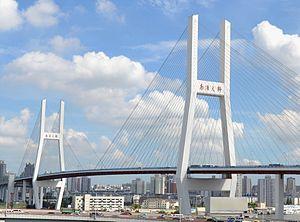
Le pont de Nanpu à Shanghai
Cette liste des ponts à haubans remarquables recense les ponts à haubans présentant des portées supérieures à 300 m, classés par ordre décroissant de longueur. Cet indicateur de classement est le plus couramment utilisé pour hiérarchiser les ponts à haubans. Si un pont a une longueur de travée supérieure à un autre, ce n'est pas pour autant que sa longueur de rive à rive ou d'ancrage à ancrage est supérieure à celle de celui-ci. Néanmoins la longueur de la travée principale est souvent en corrélation avec la hauteur des pylônes et la complexité pour la conception et le calcul de l'ouvrage. En tête de cette liste, il faut ajouter le pont haubané Yavuz Sultan Selim qui enjambe le Bosphore, inauguré le 26 août 2016 et dont la travée centrale atteint 1 408 mètres de longueur ; de tous les ponts existant au monde, il est également le plus large et est équipé des plus hauts pylônes de haubans.
Cette liste de ponts de Chine a pour vocation de présenter une liste de ponts remarquables de Chine, tant par leurs caractéristiques dimensionnelles, que par leur intérêt architectural ou historique et incluant toutes les subdivisions telles que le Tibet et Hong Kong.